Nazarbayev Intellectual Schools

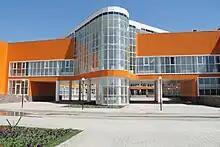
Nazarbayev Intellectual school in Shymkent

Currently NIS operates twenty intellectual schools throughout the country, in addition to an international school and specialist mathematics school in Astana.